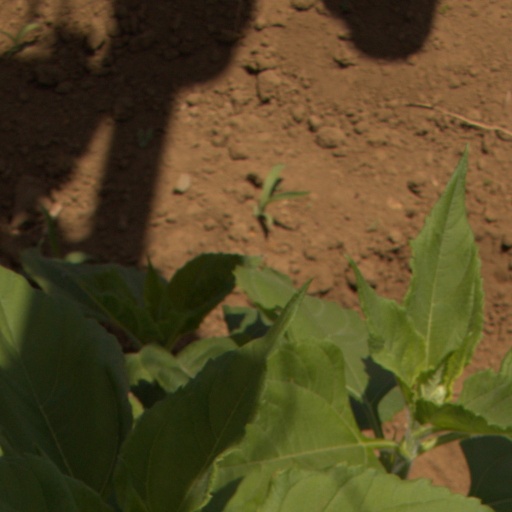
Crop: Jerusalem artichoke